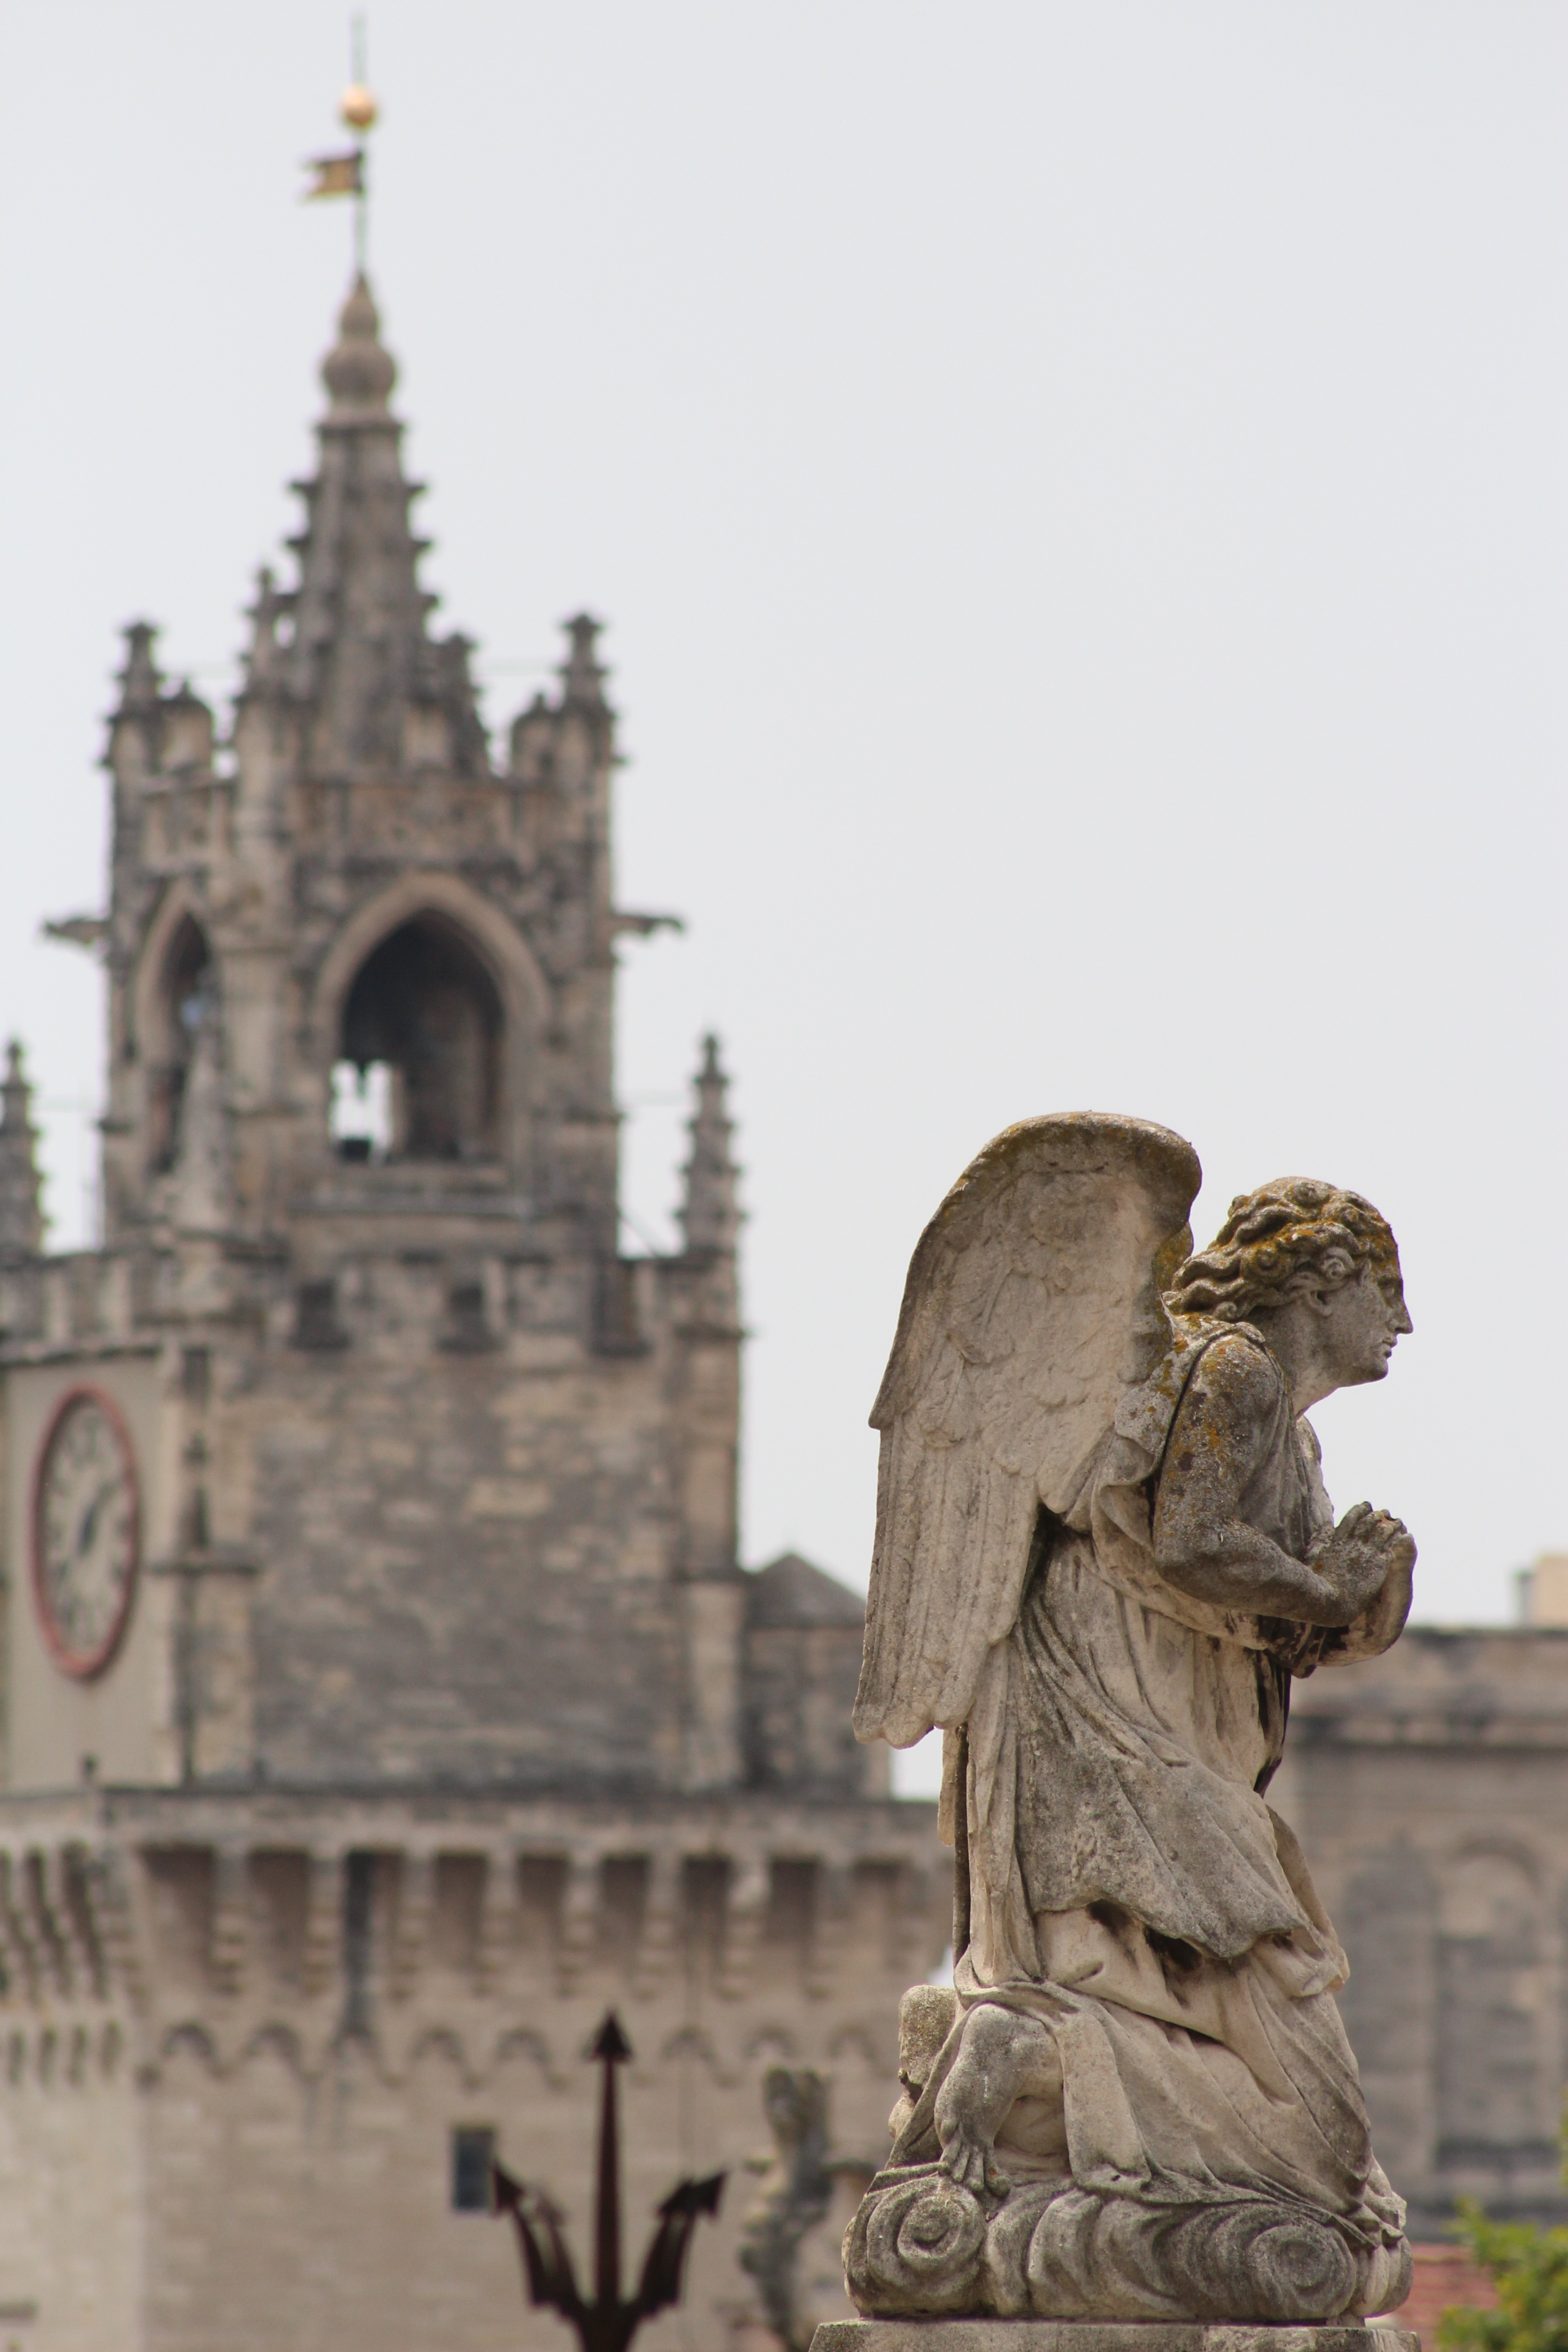
architecture, monument, france, statue, religion, church, cathedral, place of worship, sculpture, religious, angel, temple, ancient history